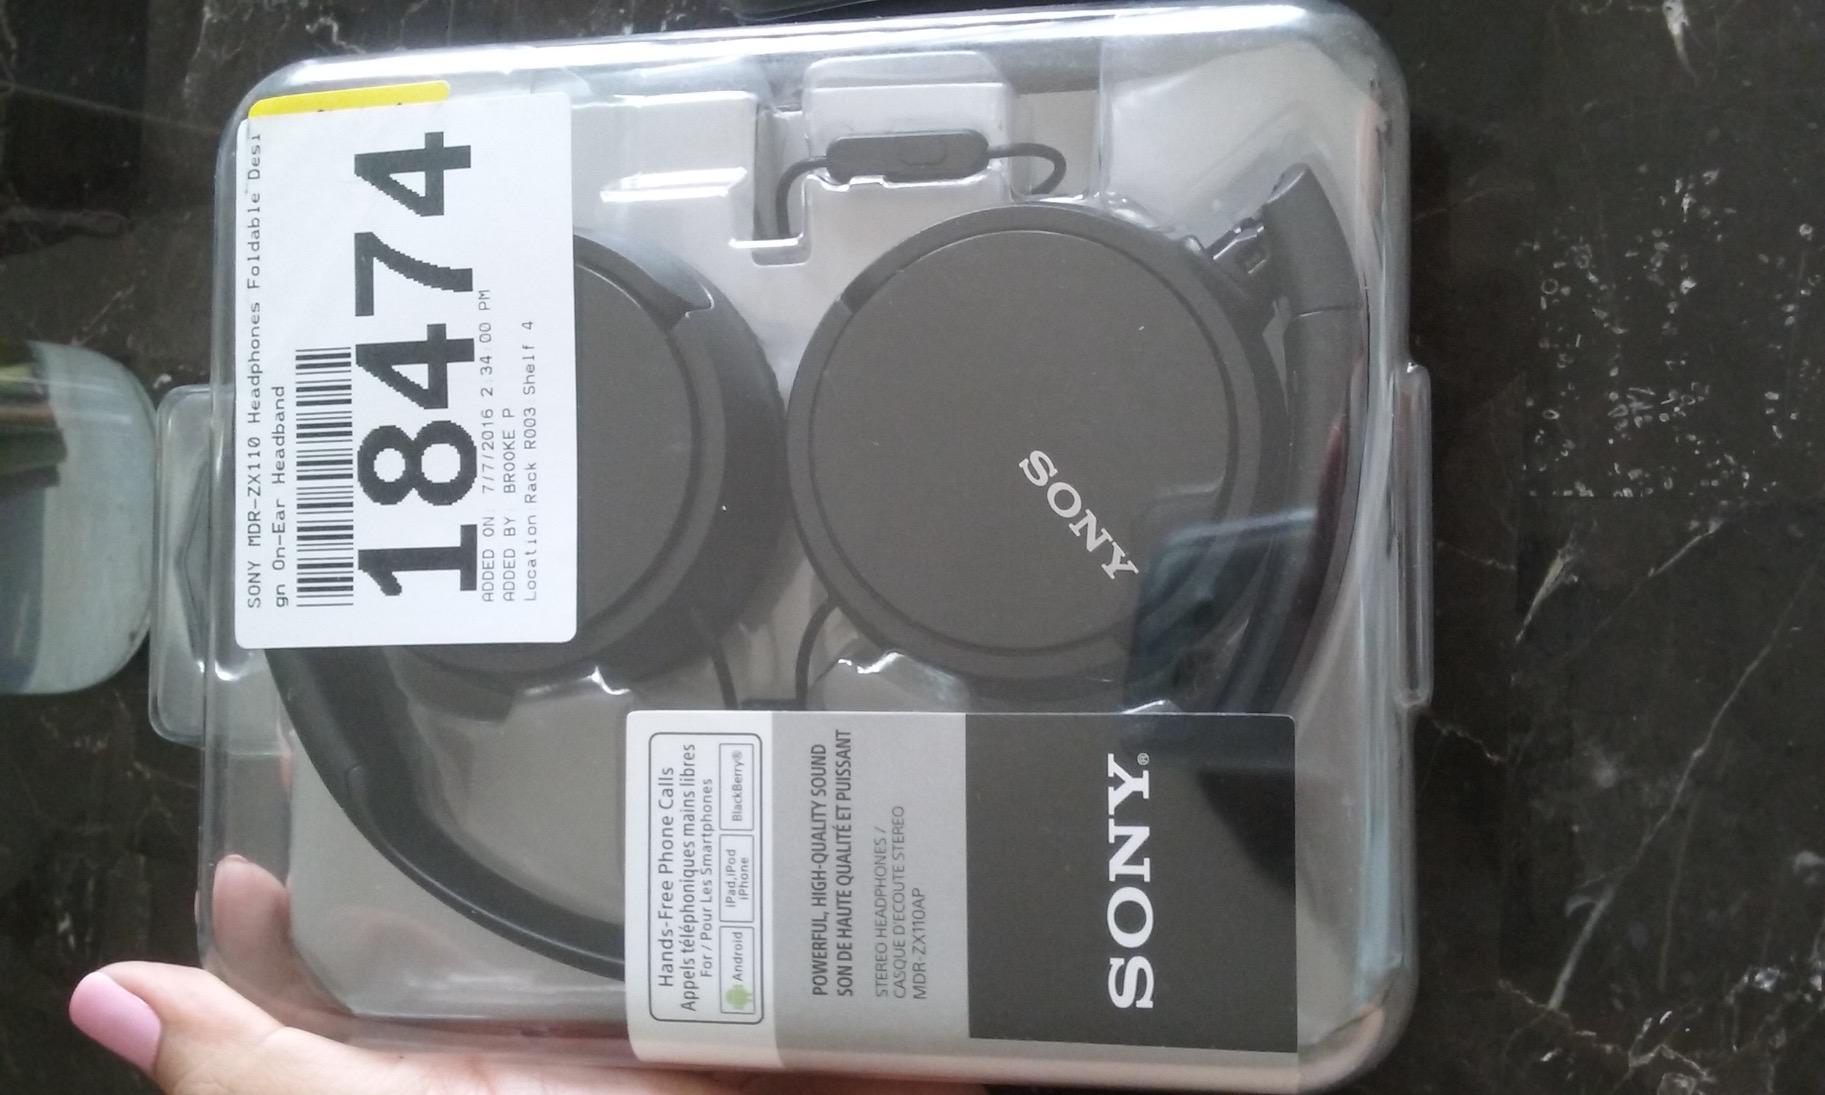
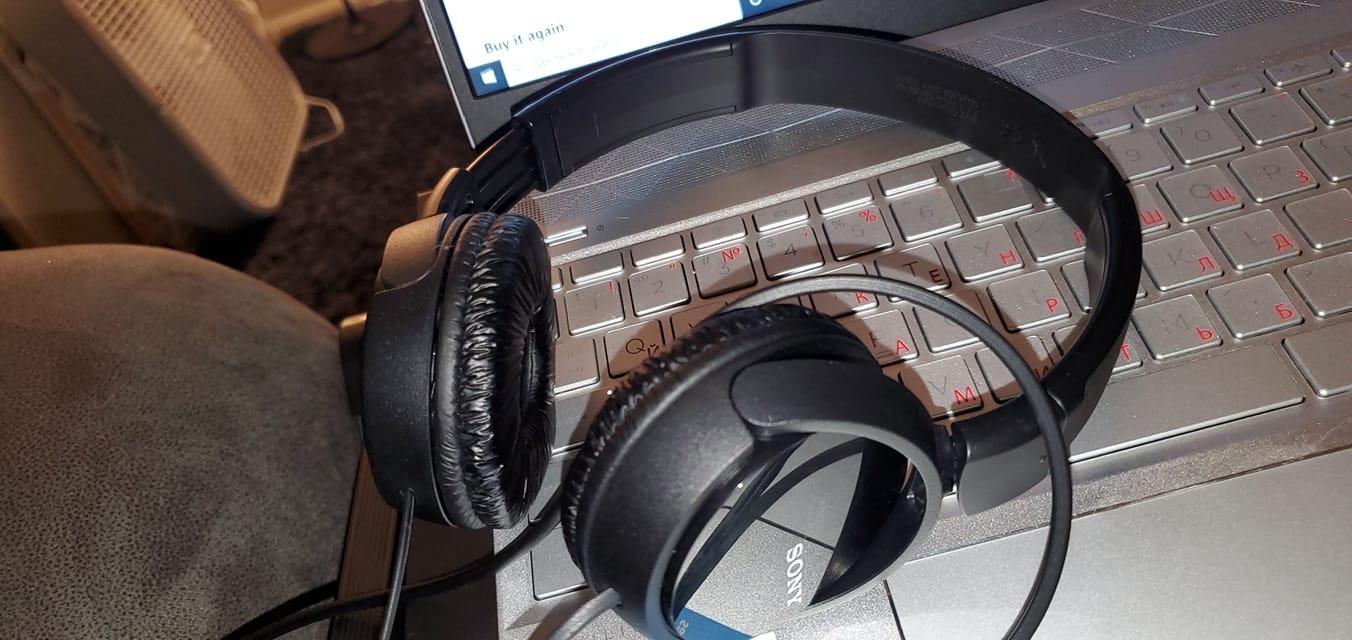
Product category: headphones
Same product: yes